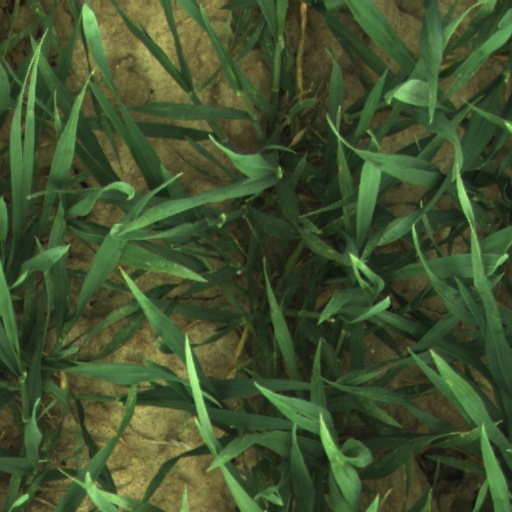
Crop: wheat